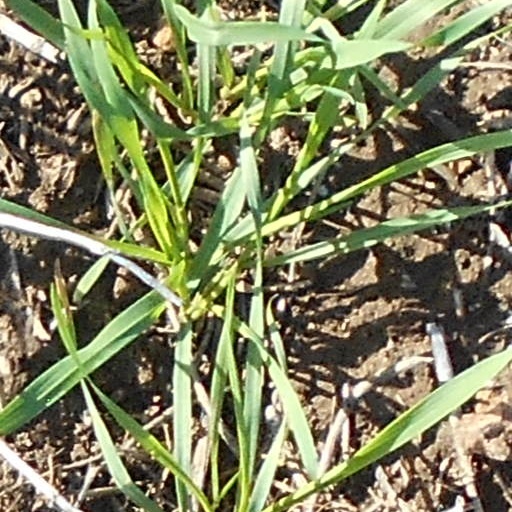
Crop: wheat